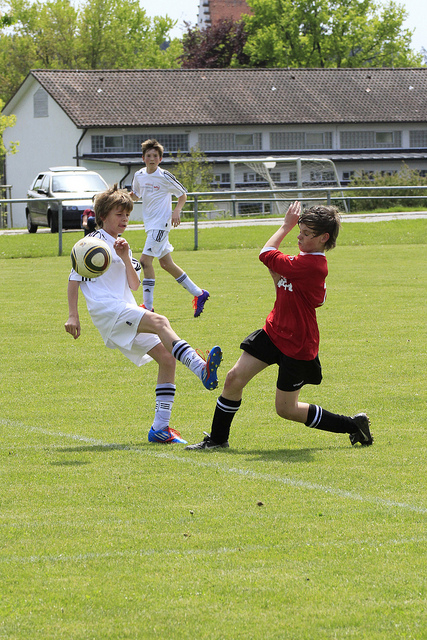
các cầu thủ bóng đá trẻ đang tranh bóng trên sân cỏ